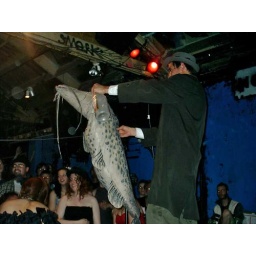
Jason Webley and his cat fish companion playing punk prom at gilman in berkeley